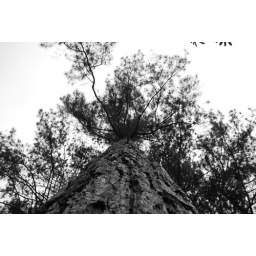
taken will resting under a pine tree